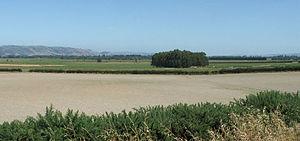
Outram est une banlieue rurale de la cité de Dunedin, située dans l’Île du Sud de la Nouvelle-Zélande.